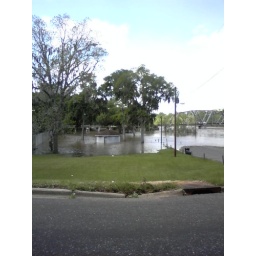
the little building in the center is the bathroom